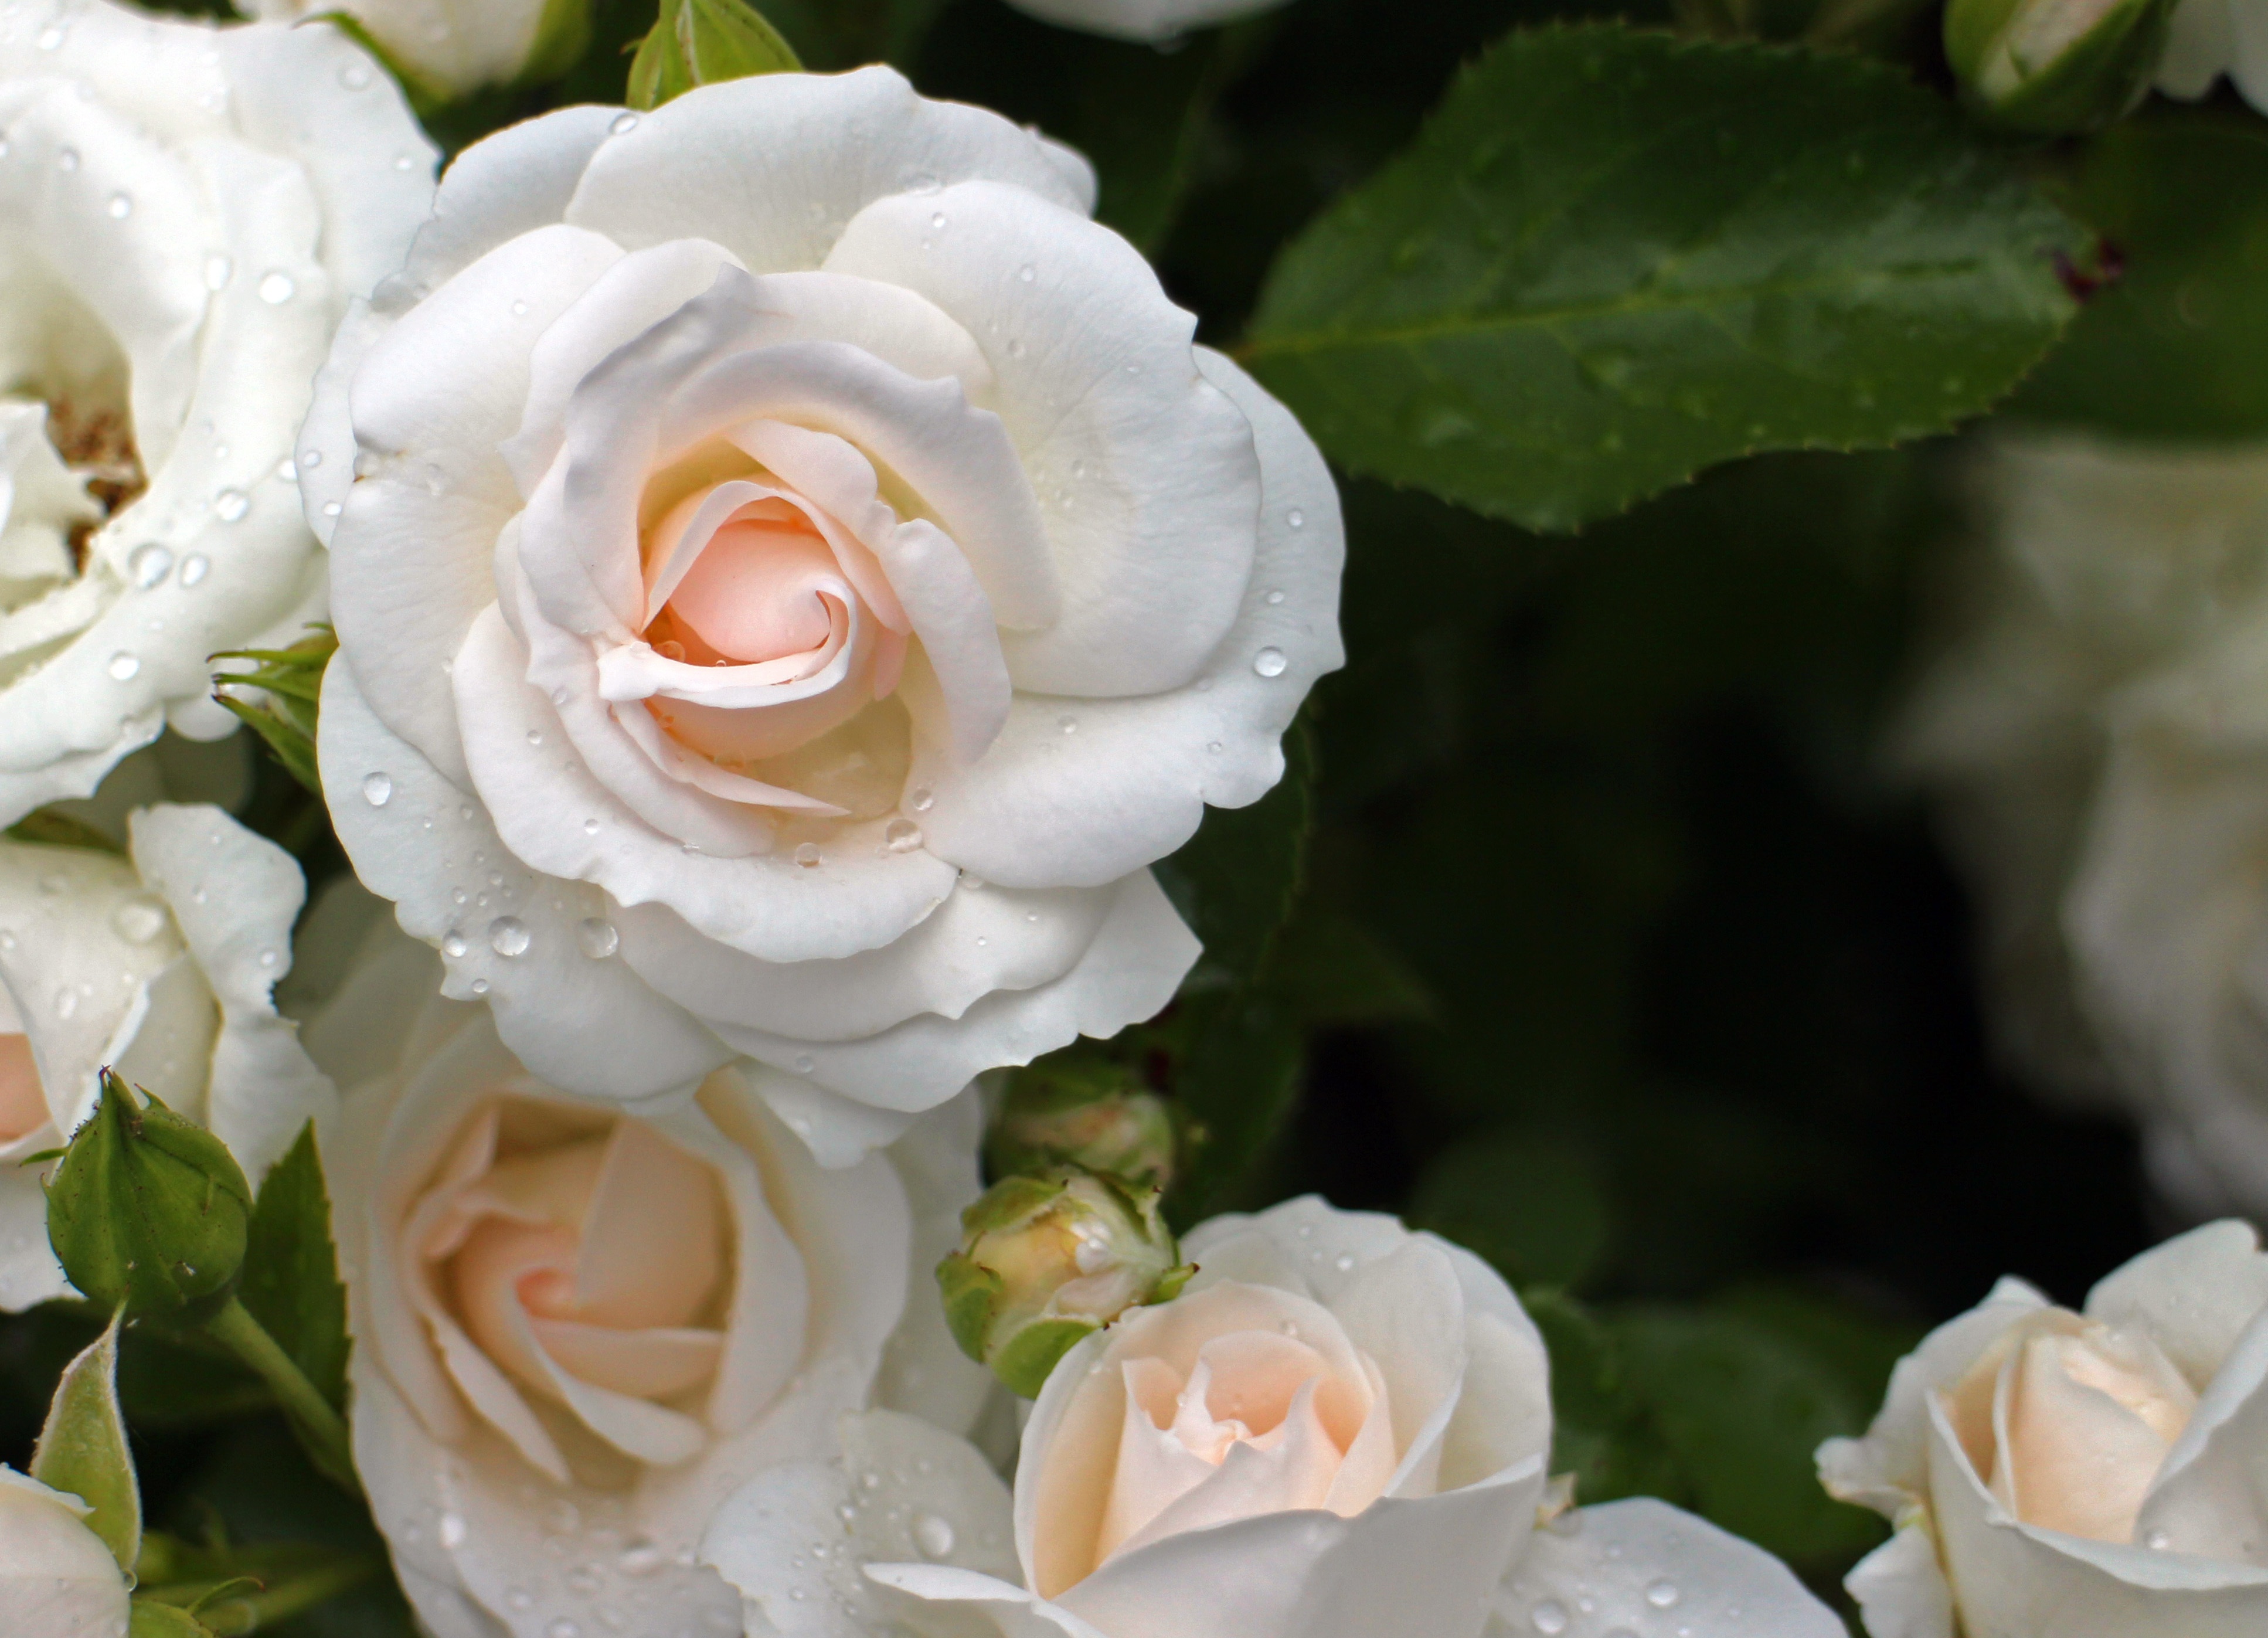
nature, blossom, plant, white, flower, petal, bloom, summer, rose, romantic, garden, flora, cream, flowers, roses, petals, beauty, floristry, floribunda, rose bloom, flowering plant, garden roses, rose family, flower bouquet, cut flowers, floral design, land plant, flower arranging